Nikon D200

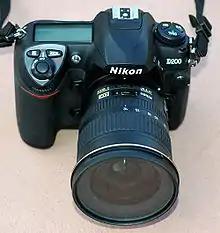
Nikon D200 with 12-24mm DX Nikkor lens

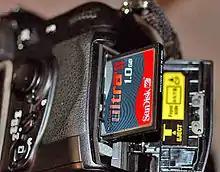
Inserting a CompactFlash (CF) card into a Nikon D200

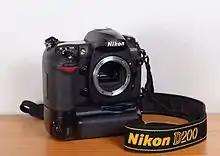
Nikon D200 with MB-D200 battery grip attached

Attachable vertical grip. Has extra shutter button for improved handling at vertical shooting and has room for two batteries, thereby doubling the battery capacity. It also comes with the MS-D200 battery holder which allows the camera to be powered by 6x AA size (LR6 alkaline/HR6 Ni-MH/FR6 Lithium/ZR6 Ni-Mn) batteries. It also has two command dials for adjusting various settings, e.g. aperture and shutter speed, and an AF-on button.